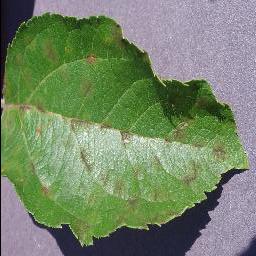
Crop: apple
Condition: scab